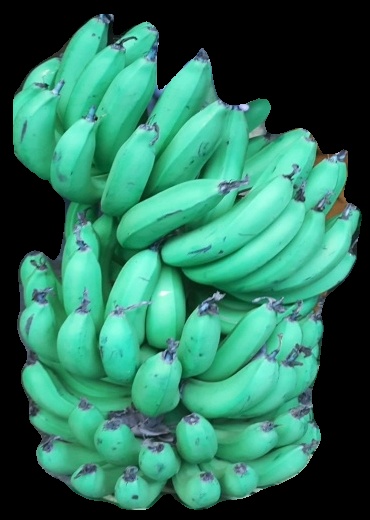
Variety: pachbale
Grade: grade1